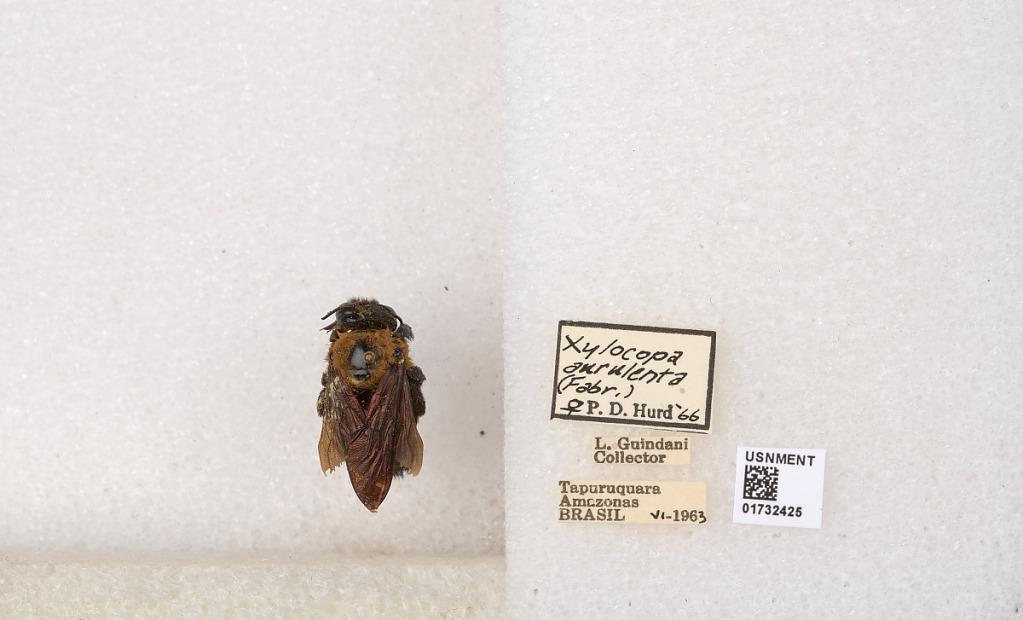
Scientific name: Xylocopa (Neoxylocopa) aurulenta (Fabricius)
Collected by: L. Guindani
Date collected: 1963-6-1
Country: Brazil
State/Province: Amazonas
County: Santa Isabel do Rio Negro
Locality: Tapuruquara
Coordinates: -0.41389, -65.0192
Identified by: Hurd, P. D.